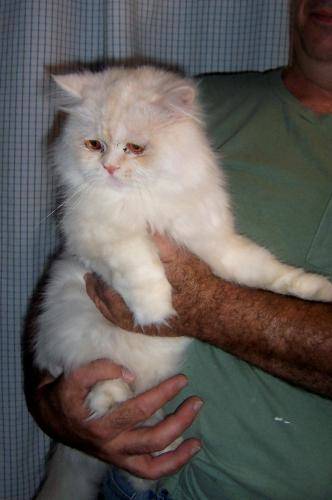
Label: cat